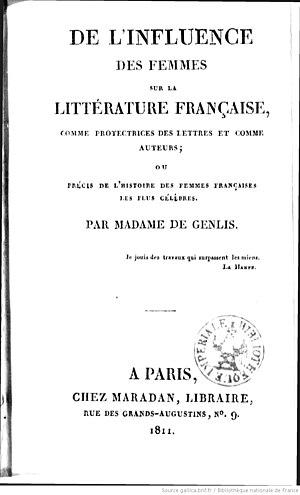
Stéphanie Félicité du Crest, par son mariage comtesse de Genlis, marquise de Sillery, née le 21 janvier 1746 au château de Champcery à Issy-l'Évêque et morte le 31 décembre 1830 à Paris, est une femme de lettres française.